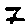
Label: 7